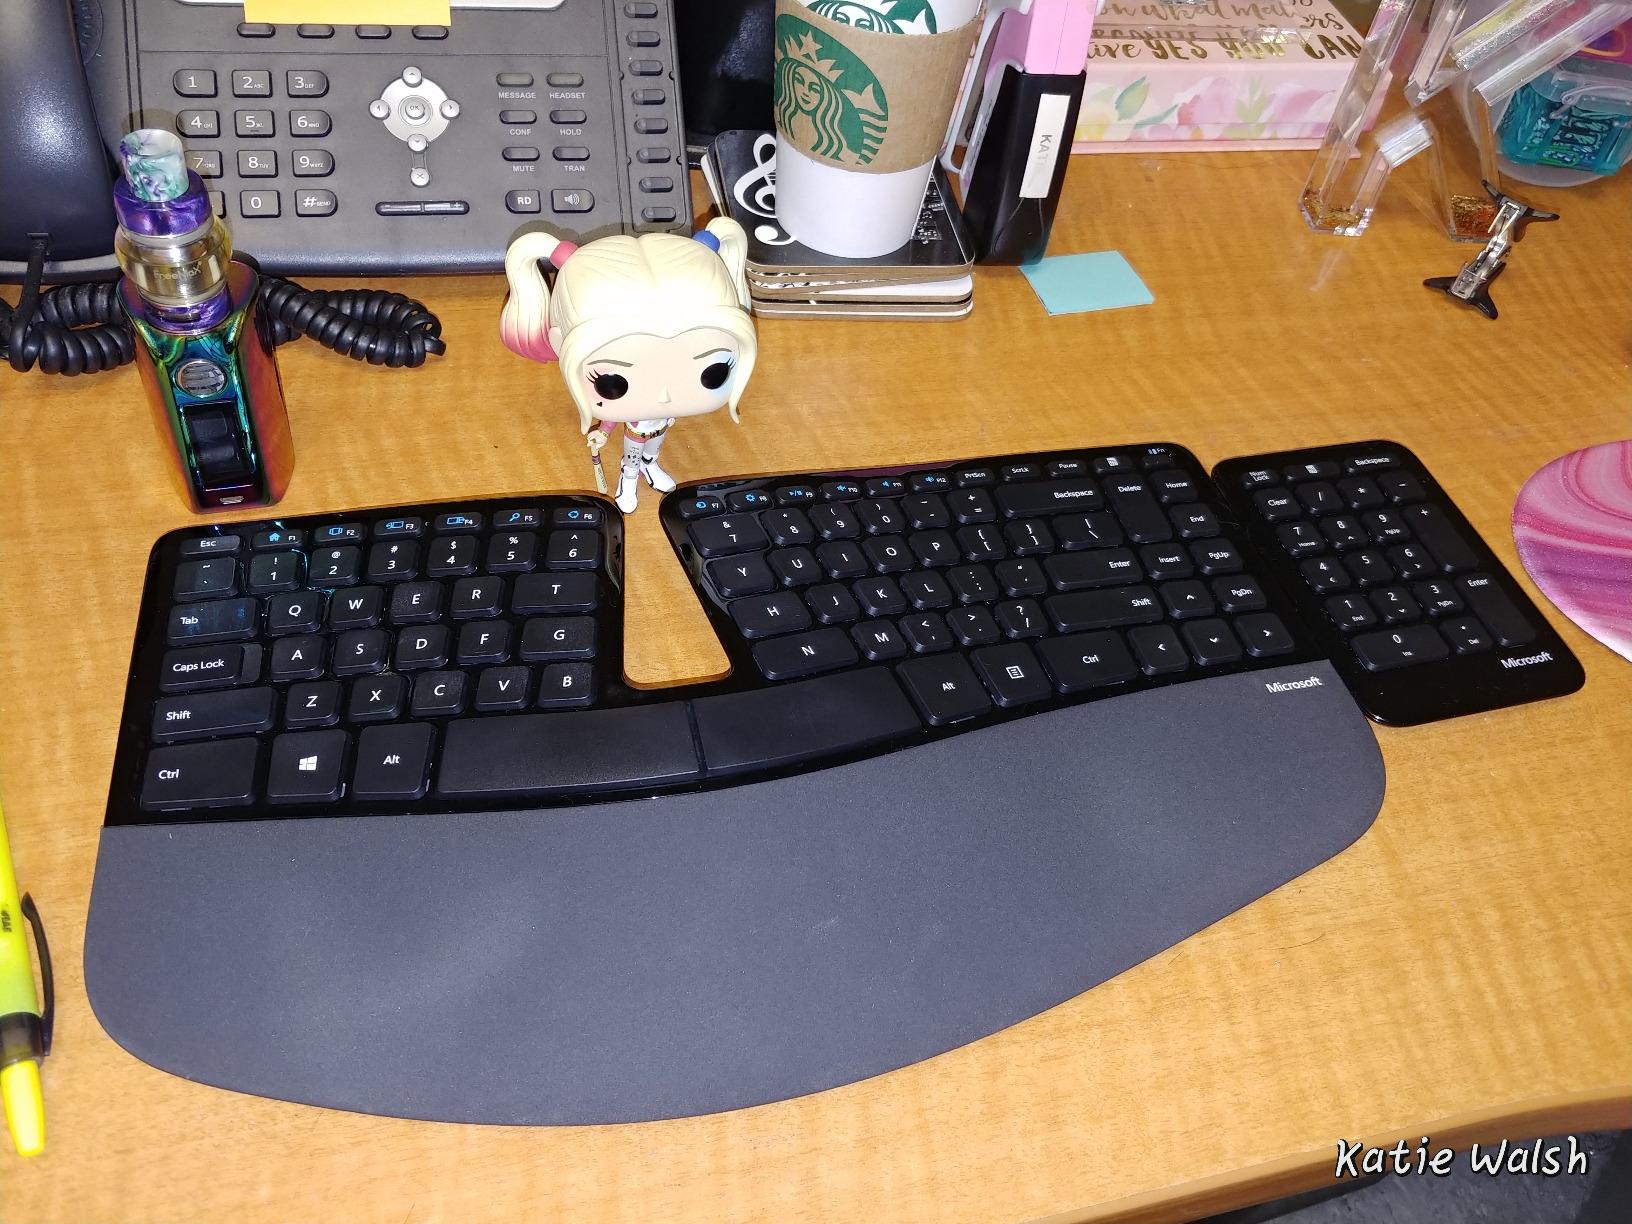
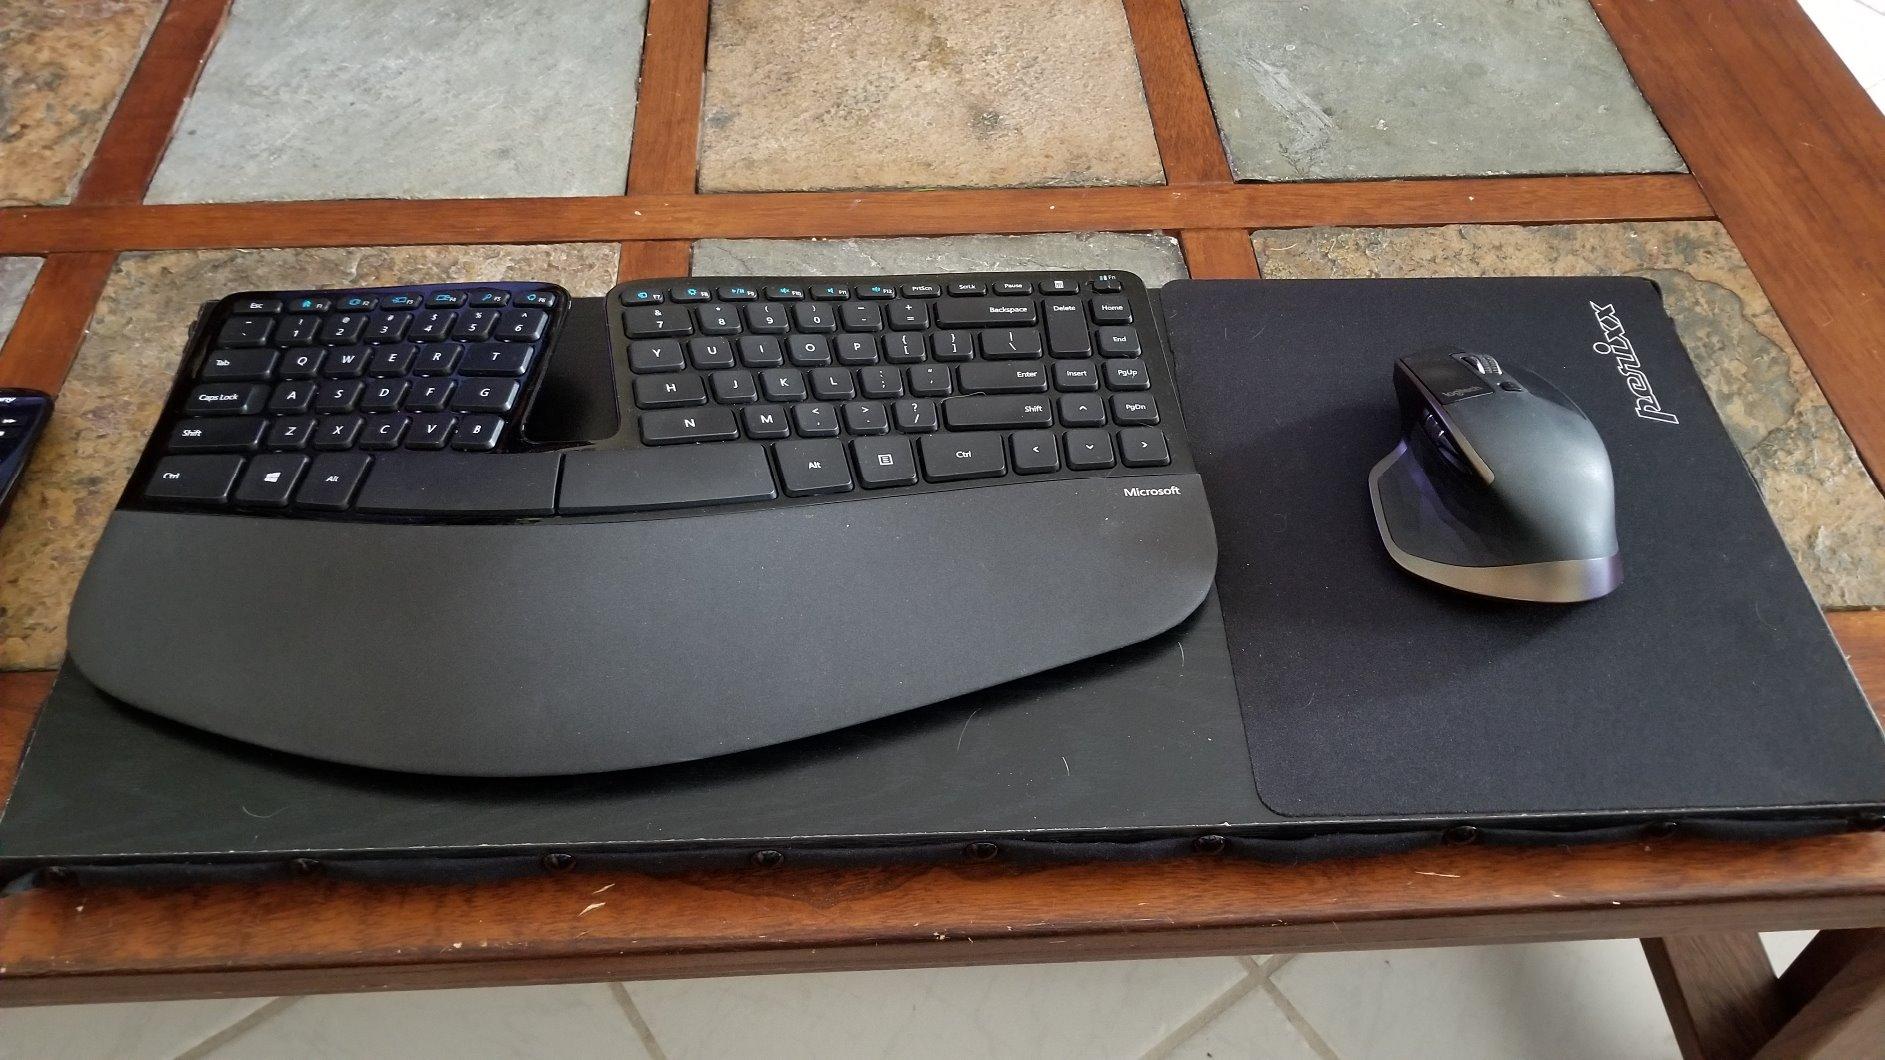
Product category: keyboard
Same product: yes